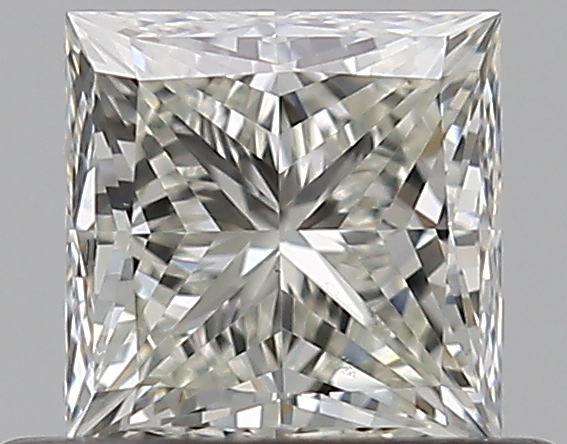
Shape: princess
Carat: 0.51
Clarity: VS2
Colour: J
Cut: EX
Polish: EX
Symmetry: VG
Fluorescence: F
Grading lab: GIA
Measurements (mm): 4.25 x 4.22 x 3.06